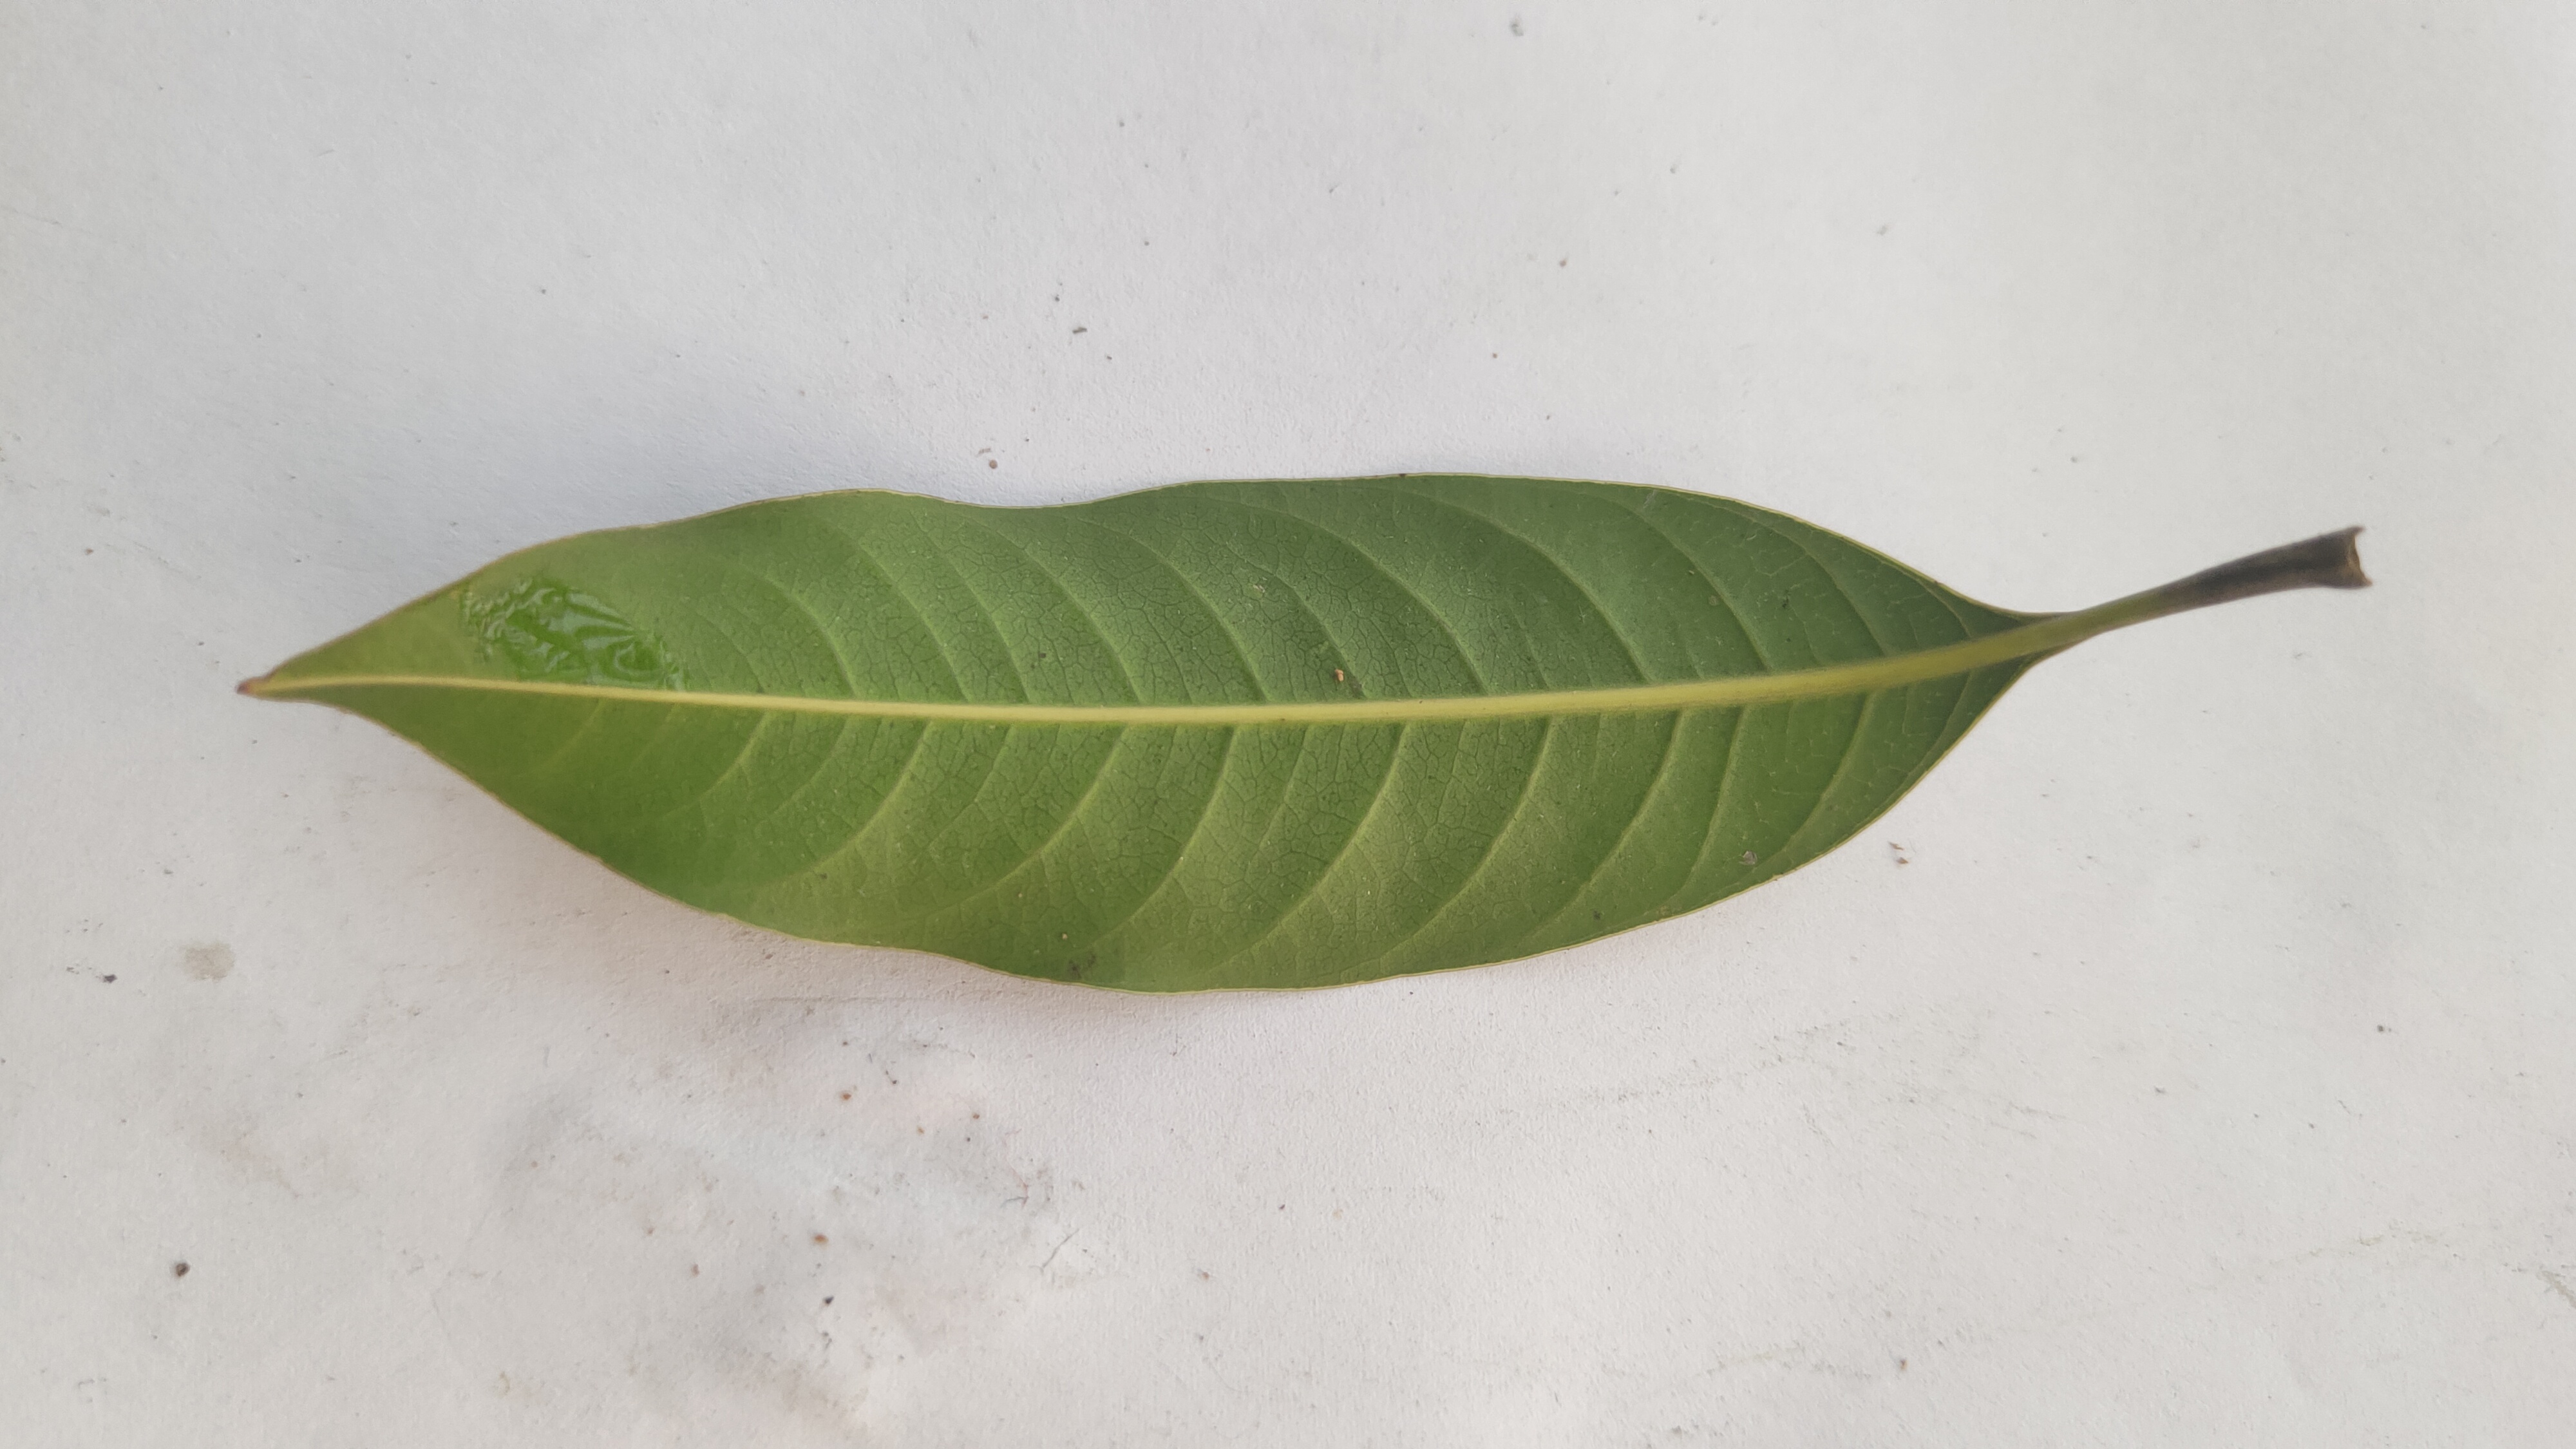
Leaf variety: Mango